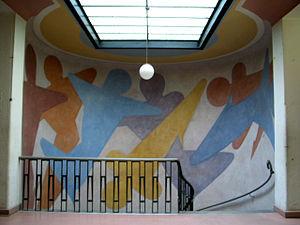
Oskar Schlemmer est un peintre, décorateur de théâtre et scénographe de ballet allemand.